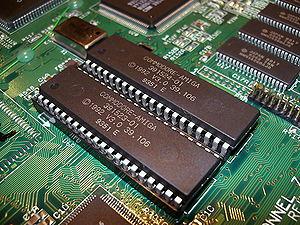
L’Amiga est une famille d’ordinateurs personnels commercialisée par Commodore International entre 1985 et 1994. Dans les années 1990, il est très populaire sur la scène démo, parmi les amateurs de jeux vidéo et dans l'industrie de la vidéo. Dans les années 1980, l'Amiga offrait en standard un affichage plus coloré et plus animé, un meilleur son et un système d'exploitation plus avancé que la plupart de ses concurrents.